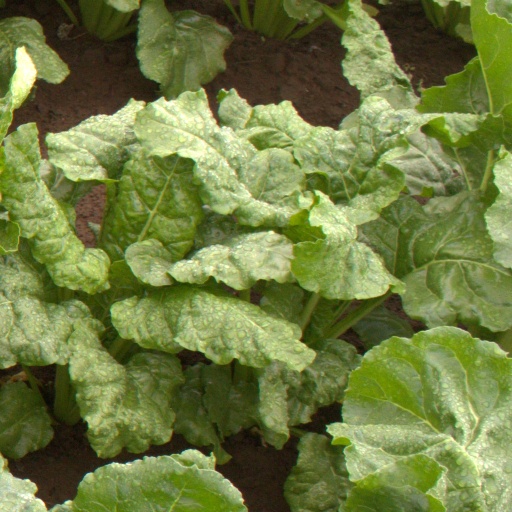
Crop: sugar beet